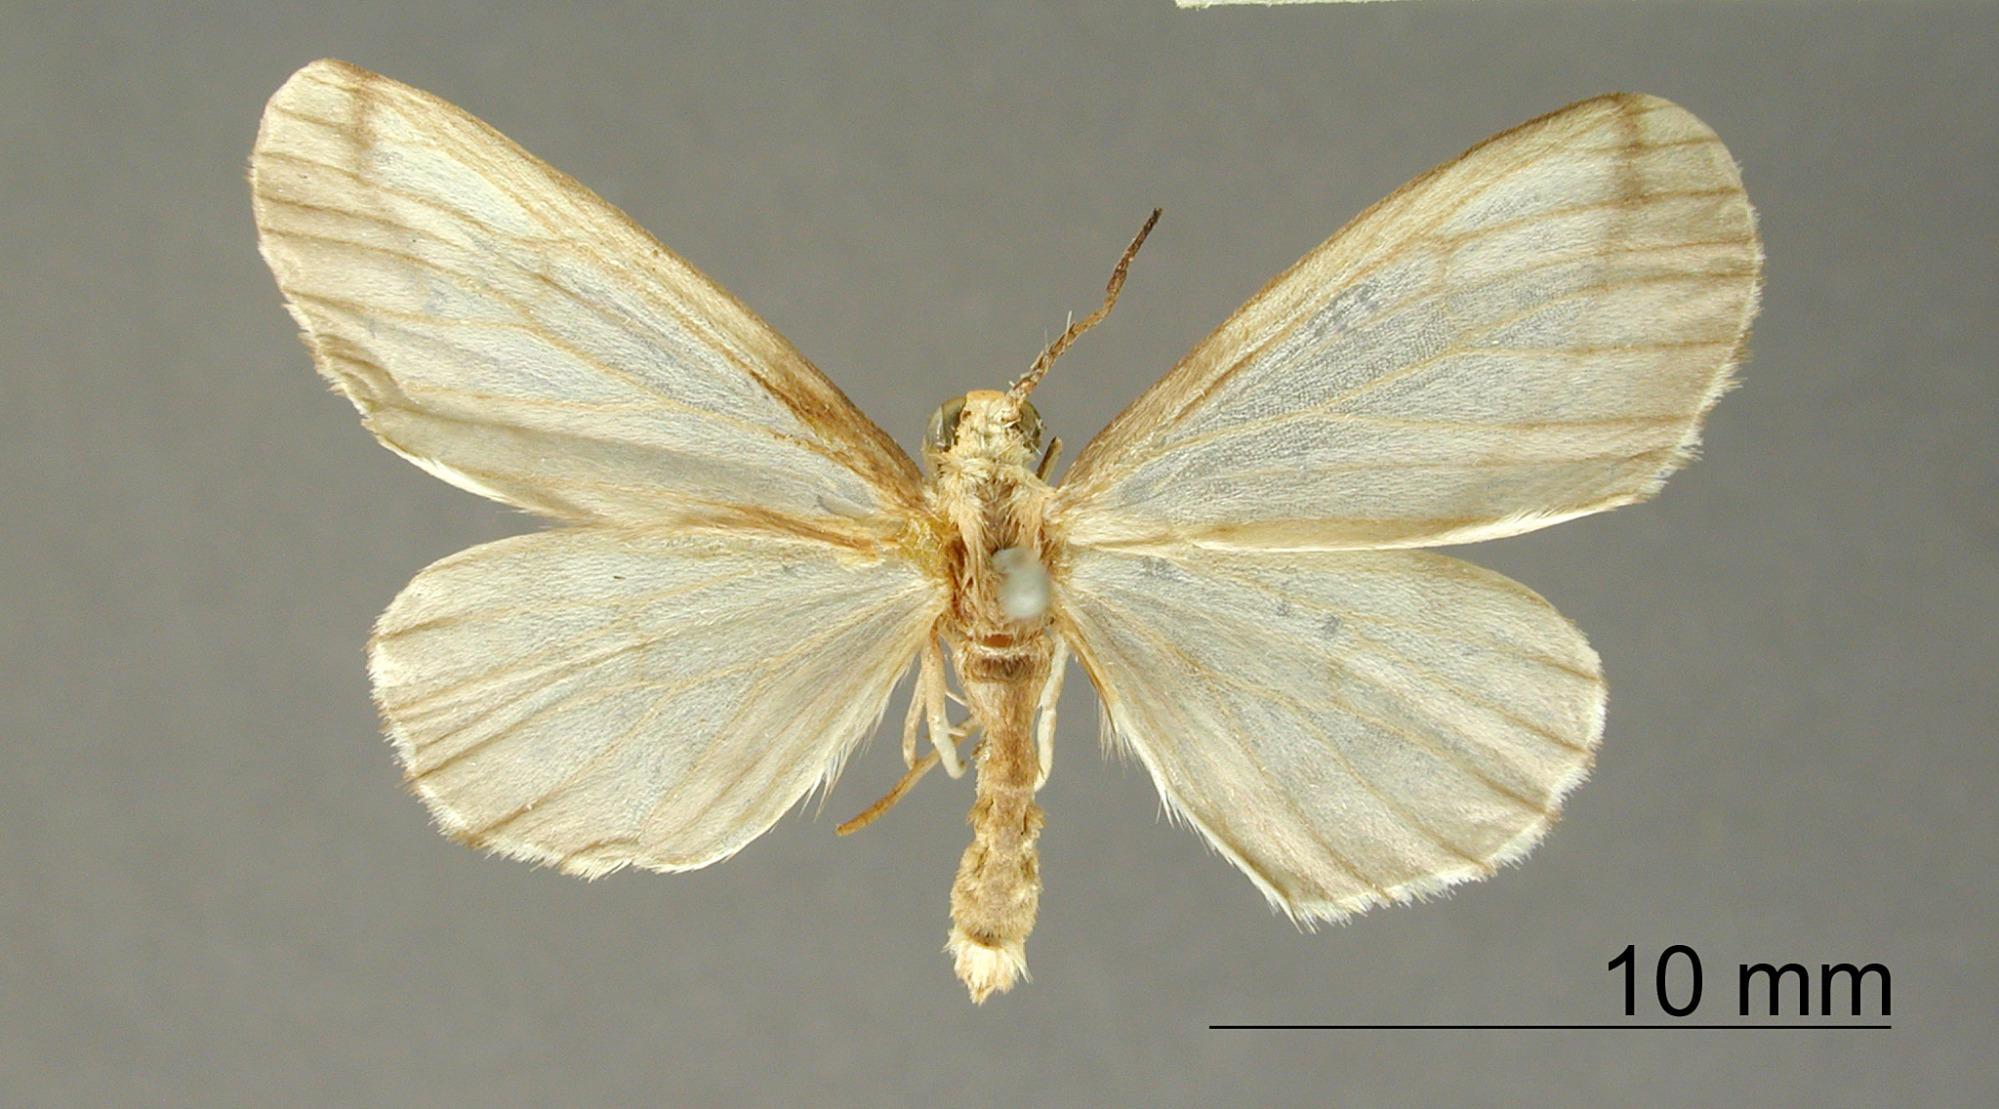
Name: Nipteria fronsaria
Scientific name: Nipteria fronsaria Schaus, 1912
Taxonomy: Animalia, Arthropoda, Insecta, Lepidoptera, Geometridae, Ennominae
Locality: Guapiles, Costa Rica, Costa Rica